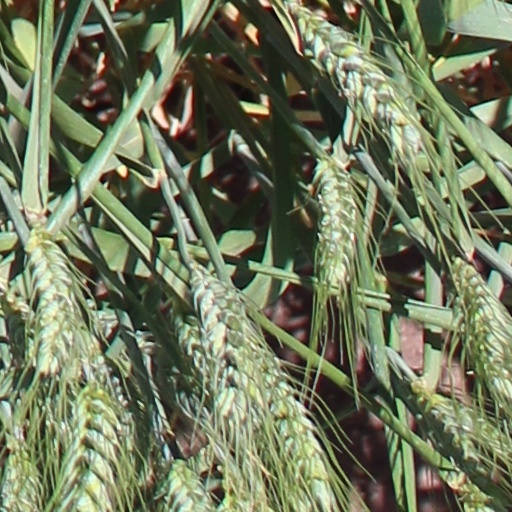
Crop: wheat